Alex Drake (Pretty Little Liars)

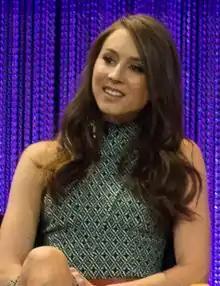
Bellisario's performance received mixed opinions.

The character's introduction and subsequent reveal as the series' final antagonist was met with a deeply polarizing response. Many viewers expressed considerable dissatisfaction in regards to Alex's backstory and motives. Moreover, Troian Bellisario's performance also faced mixed reviews, with her attempt at a British accent being singled out for criticism.